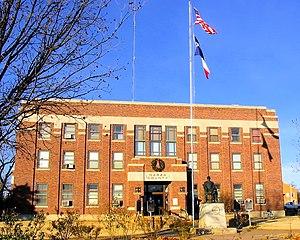
Charles William également connu « C. W. Post », né le 26 octobre 1854 et mort le 9 mai 1914 est un inventeur américain, fabricant de céréales et d'aliments pour petit-déjeuner, ainsi qu'un pionnier de l'industrie des aliments préparés. Il est le fondateur de Post Foods.